University District, Detroit

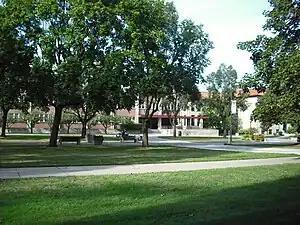
University of Detroit Mercy campus.

University District is a neighborhood in Detroit, Michigan, United States. Located one mile west of Woodward Avenue, the University District is named for its neighbor to the south, the University of Detroit Mercy (UDM). The neighborhood is bounded on the north by residential Seven Mile Road, on the south by McNichols Road and the UDM campus, and on the east by the Detroit Golf Club and Golf Club Estates. The western boundary is Livernois Avenue: once known to Detroiters as "the Avenue of Fashion", this commercial boulevard of small shops is becoming “Gallery Row,” home to a growing collection of art galleries and art-related businesses.